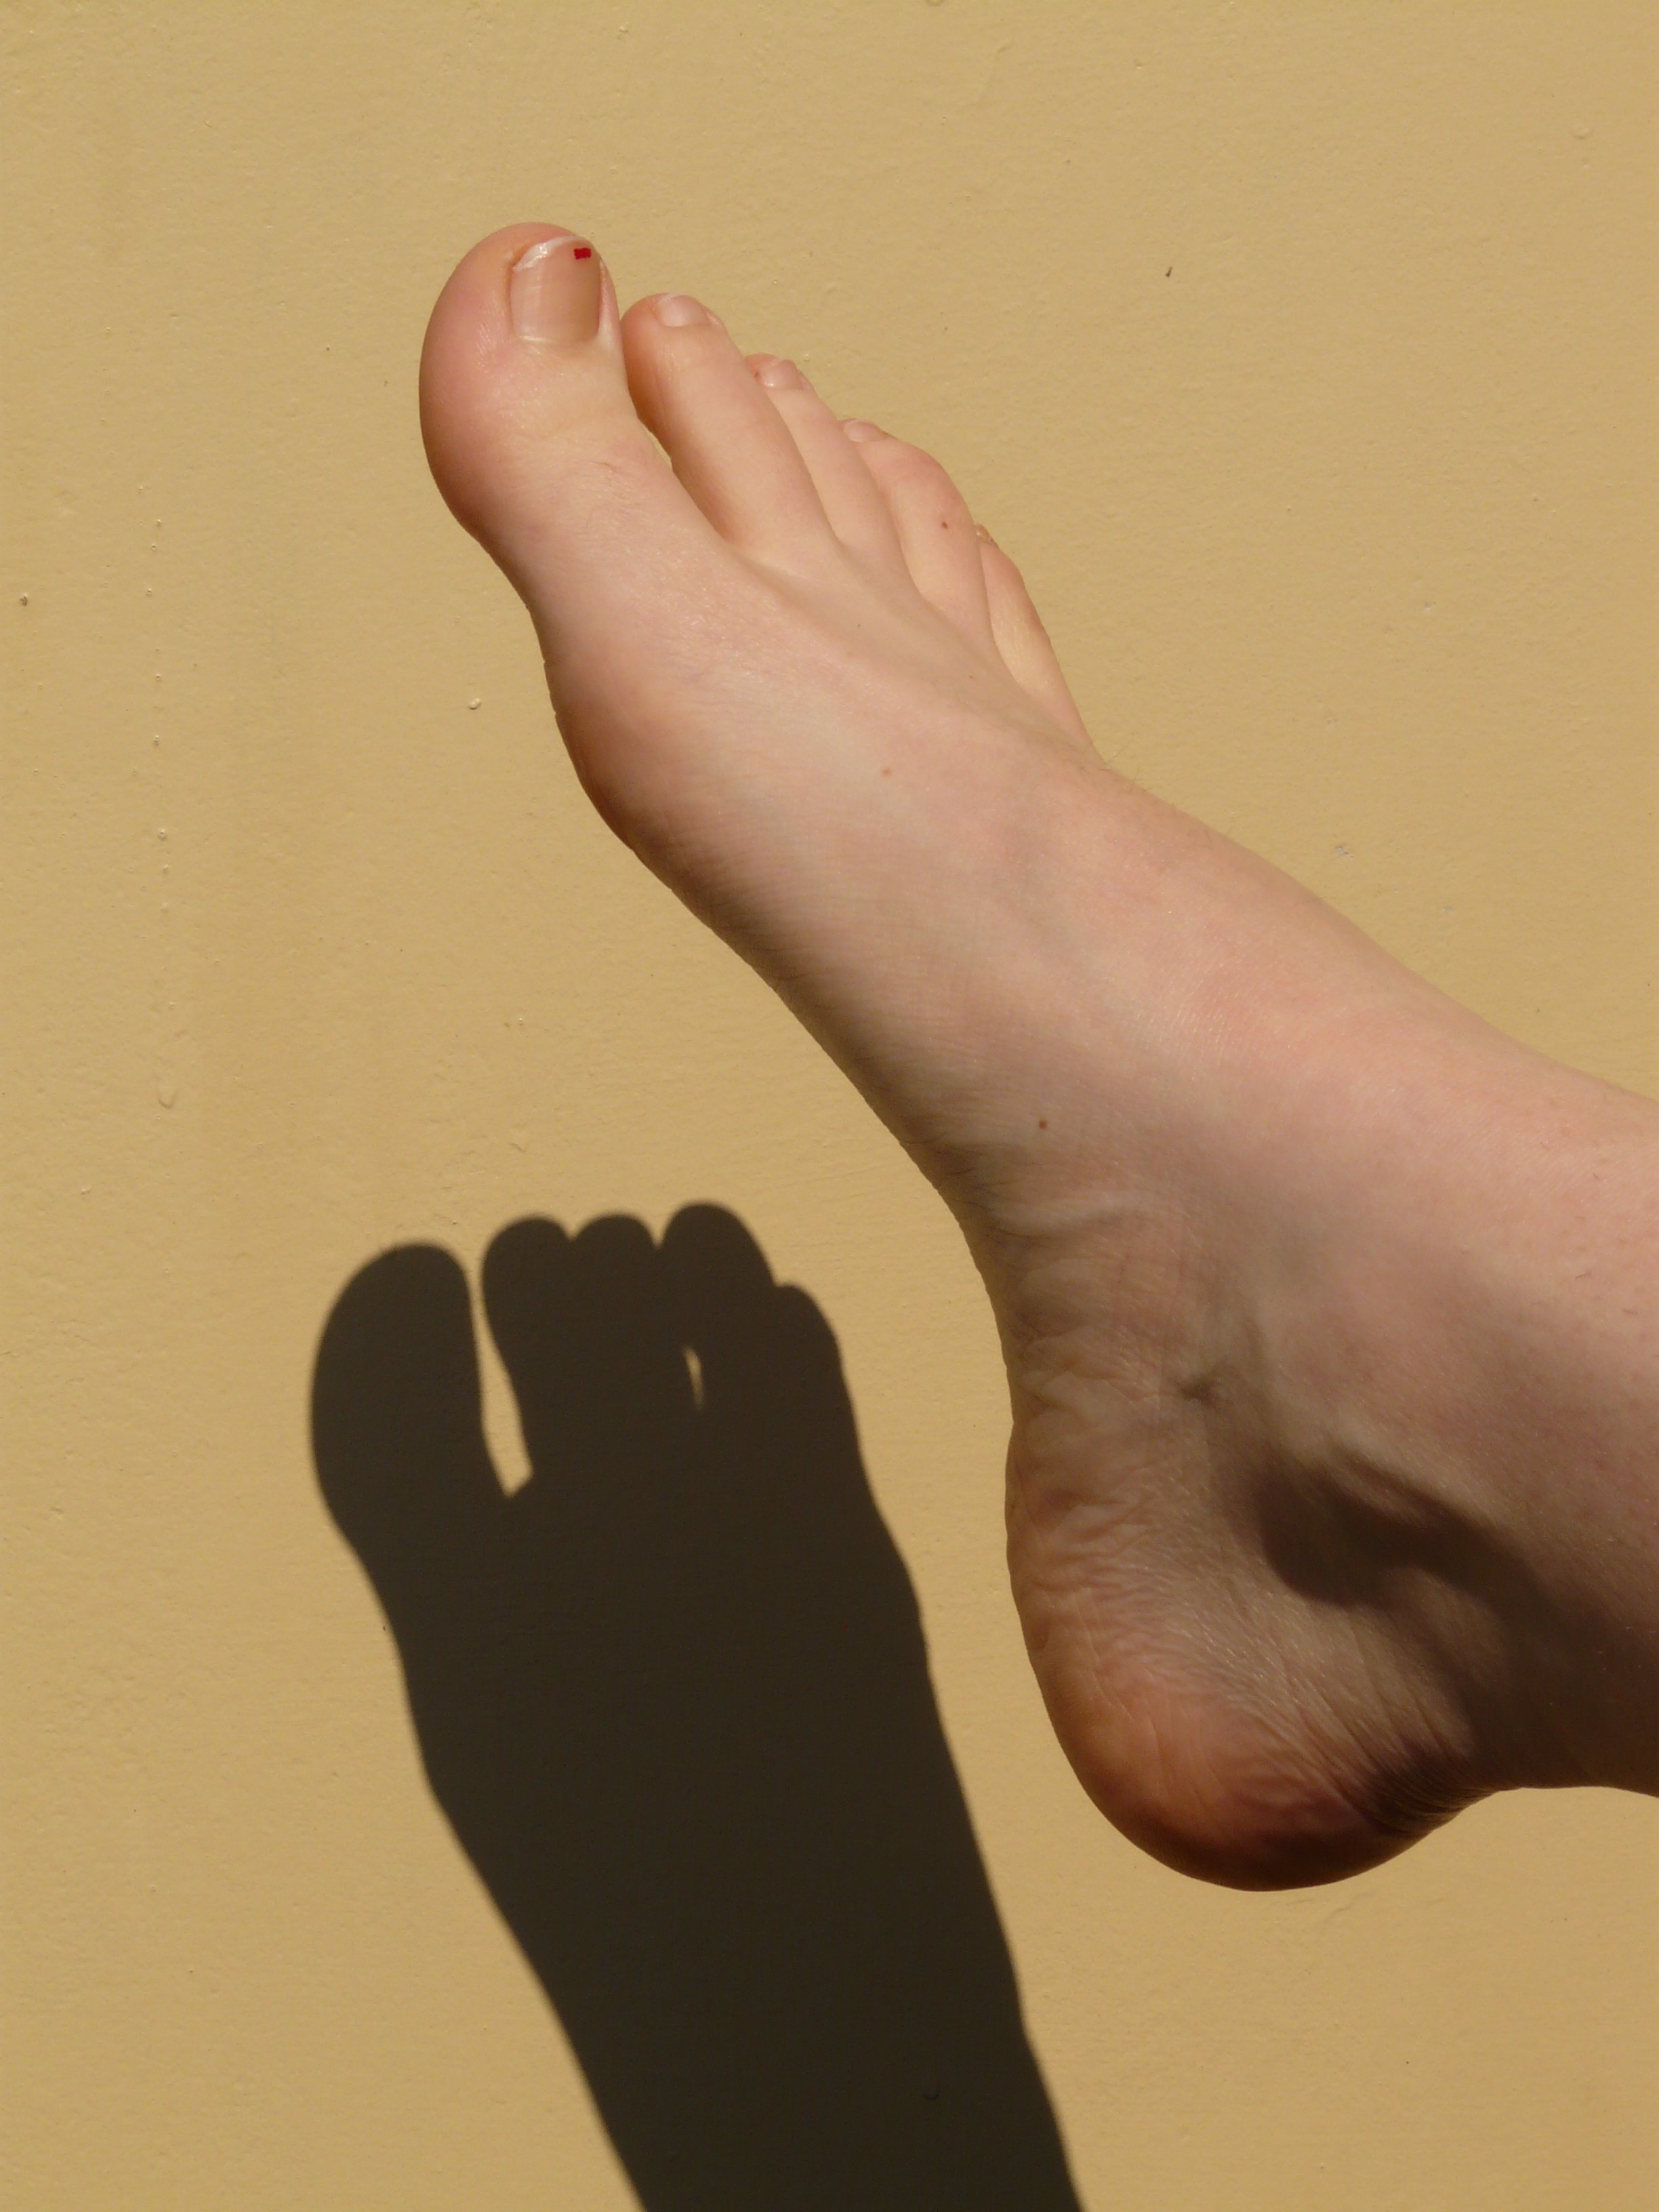
hand, light, leg, finger, foot, shadow, arm, nail, human body, ten, thumb, shadow play, sense